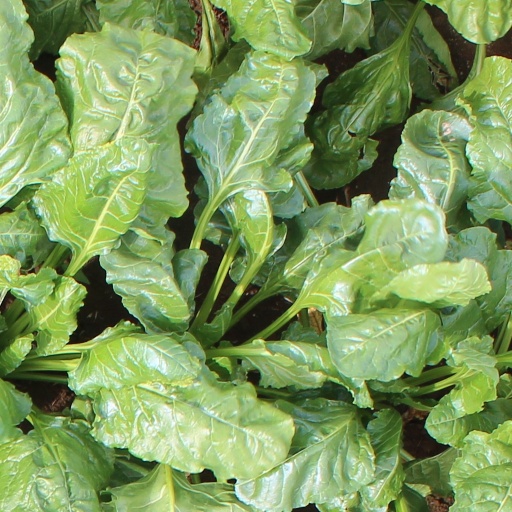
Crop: sugar beet